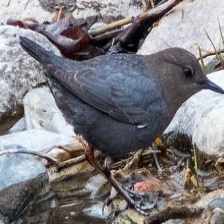
Species: AMERICAN DIPPER
Scientific name: CINCLUS MEXICANUS